Marty Roth

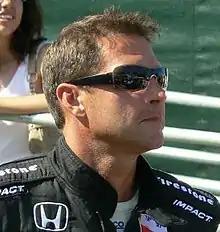
Roth at the 2008 Honda Grand Prix of St. Petersburg

Marty Roth (born December 15, 1958) is a Canadian former race car driver who last competed in 2008 in the IndyCar Series where he owned his own team, Roth Racing.